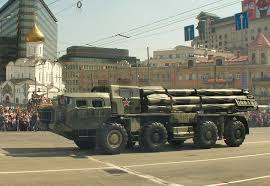
Label: BM-30